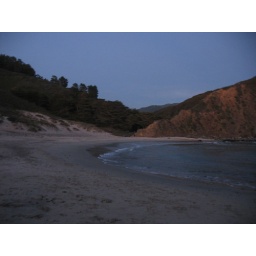
Pacific coast road trip, 2008. April 11, 2008. Pfeiffer Beach off of CA 1, near Big Sur, CA.